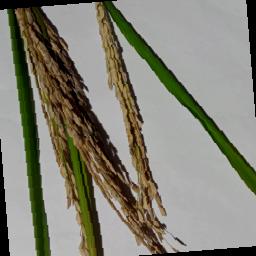
Label: Rice___Neck_Blast